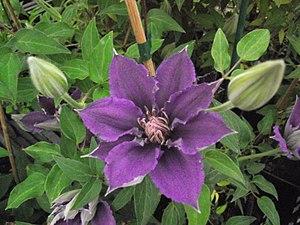
La clématite patens 'Evipo030' est un cultivar de clématite obtenu en 2003 par Raymond Evison en Angleterre. Elle porte le nom commercial de clématite patens Bijou 'Evipo061'.